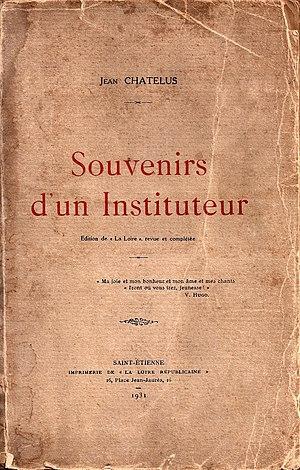
Jean Châtelus (Mathieu Fournier, 1868-1963), Souvenirs d'un instituteur, 1931.
Mathieu Fournier est un instituteur, pédagogue, romancier et conteur. Il a écrit sous son nom et sous le pseudonyme de Jean Châtelus.